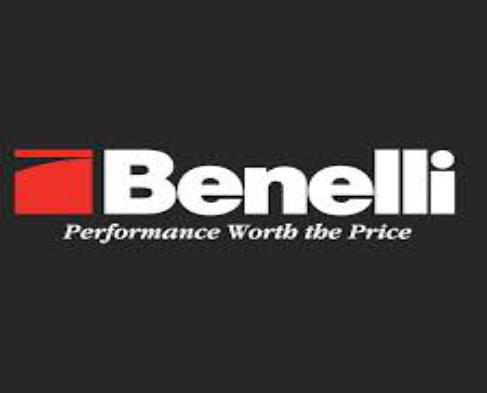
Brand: Benelli
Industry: Transportation